Rebreather

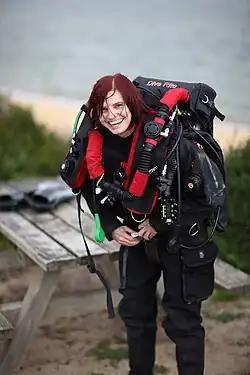
Mixed gas electronically controlled closed circuit diving rebreather

All rebreathers other than oxygen rebreathers may be considered mixed gas rebreathers, as the breathing gas is a mixture of oxygen and metabolically inactive diluent gas. These can be divided into semi-closed circuit, where the supply gas is a breathable mixture containing oxygen and inert diluents, usually nitrogen and helium, and which is replenished by adding more of the mixture as the oxygen is used up, sufficient to maintain a breathable partial pressure of oxygen in the loop, and closed circuit rebreathers, where two parallel gas supplies are used: the diluent, to provide the bulk of the gas, and which is recycled, and oxygen, which is metabolically expended. Carbon dioxide is considered a waste product, and in a correctly functioning rebreather, is effectively removed when the gas passes through the scrubber.